Aurillac

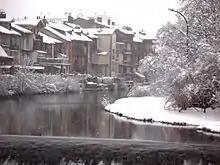
Houses along the Jordanne

It was in the 13th century that municipal conflict began between consuls and abbots. After taking the Chateau of Saint-Étienne in 1255 and two negotiated agreements called the Peace of Aurillac, relations were normalised.